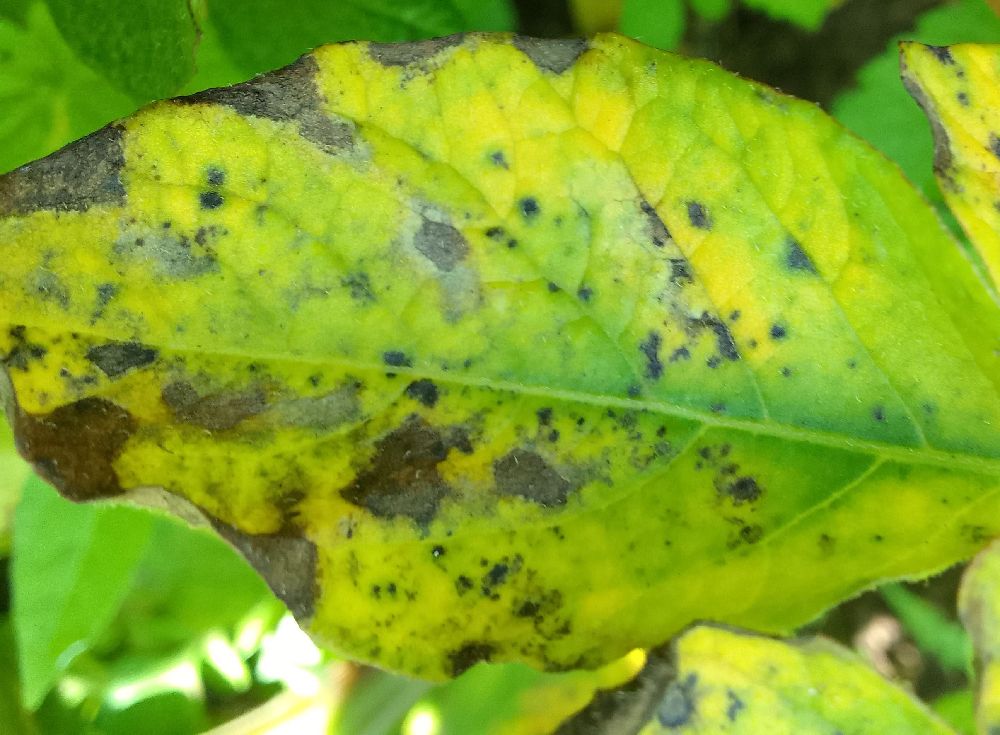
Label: Early blight